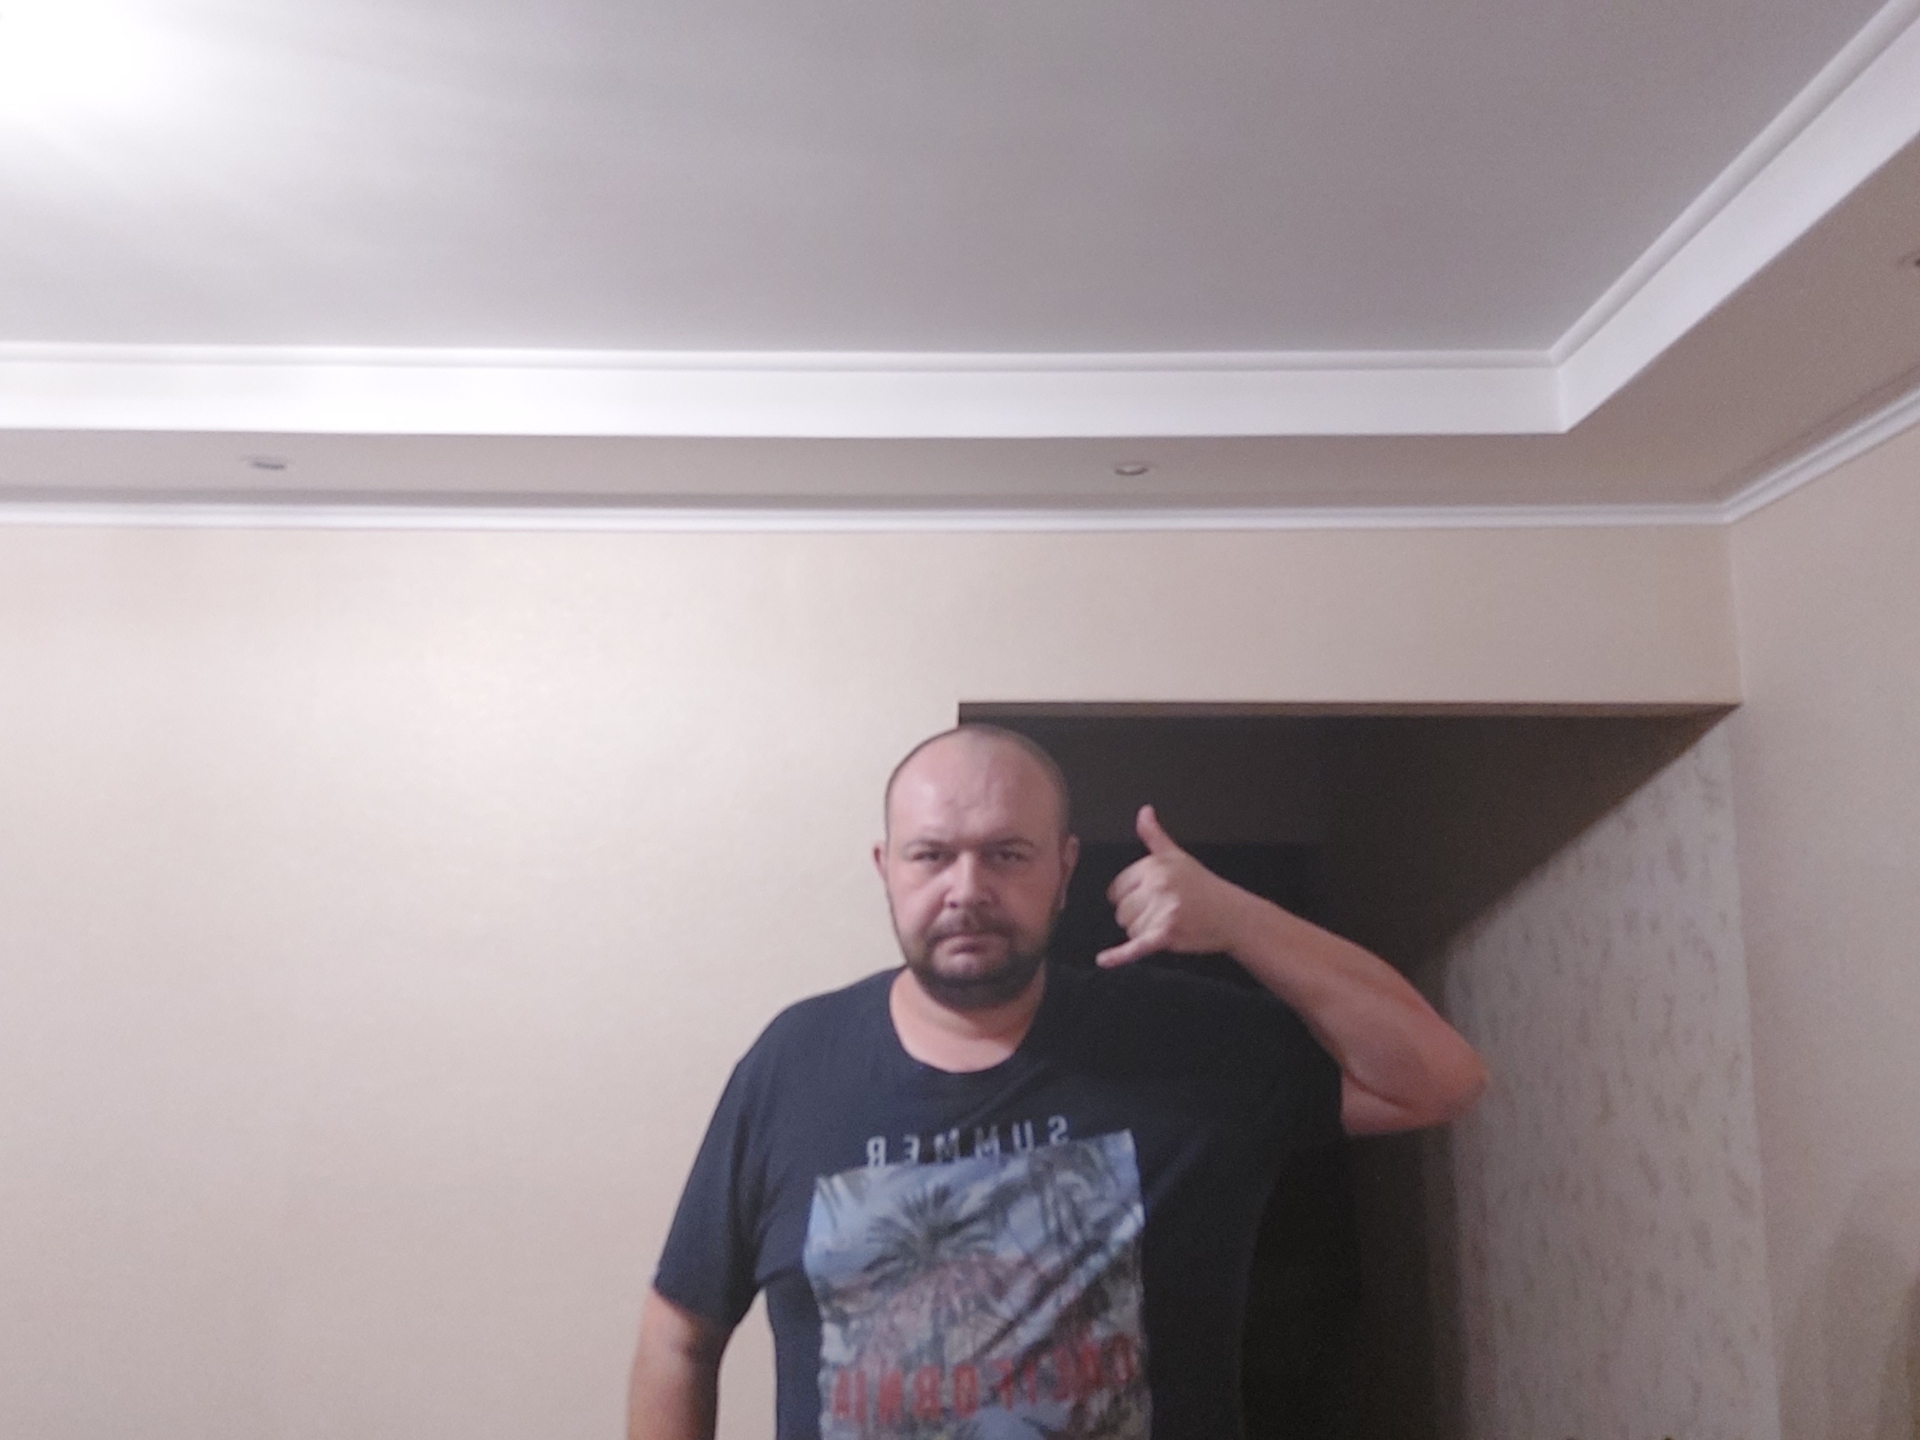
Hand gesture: call